Hightstown, New Jersey

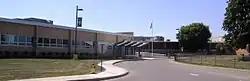
Hightstown High School located on Leshin Lane

According to the United States Census Bureau, the borough had a total area of 1.27 square miles (3.28 km), including 1.23 square miles (3.19 km) of land and 0.03 square miles (0.09 km) of water (2.60%).